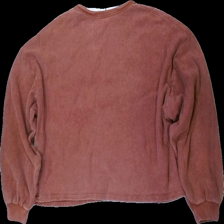
View: back
Type: Sweater
Category: Ladies
Brand: Not in the list
Brand text on label: american vintage
Colors: Brown
Material: 100% cotton
Cut: Regular
Size: S
Season: All
Damage location: top center
Damage 2 location: middle left
Damage 3 location: middle right
Price range: <50
Recommended usage: Export
Description: brun långärmad tjocktröja, mycket nopprig